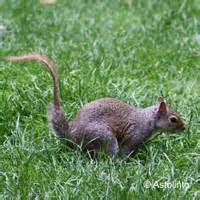
Label: scoiattolo